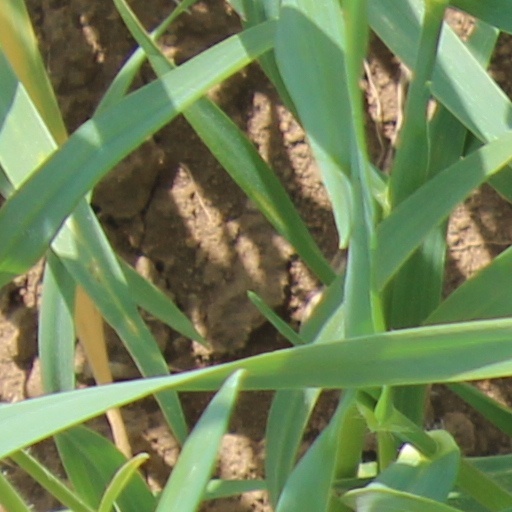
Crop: wheat